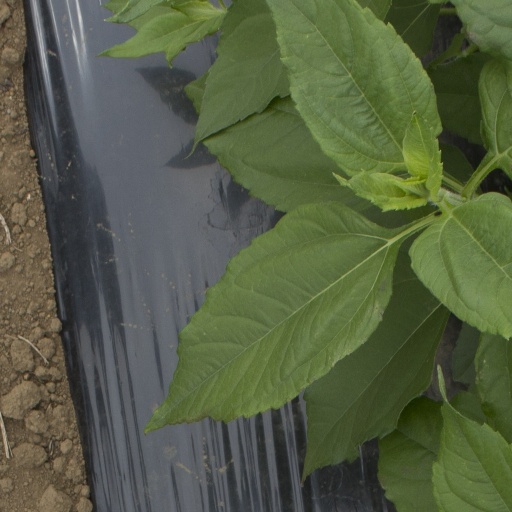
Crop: Jerusalem artichoke